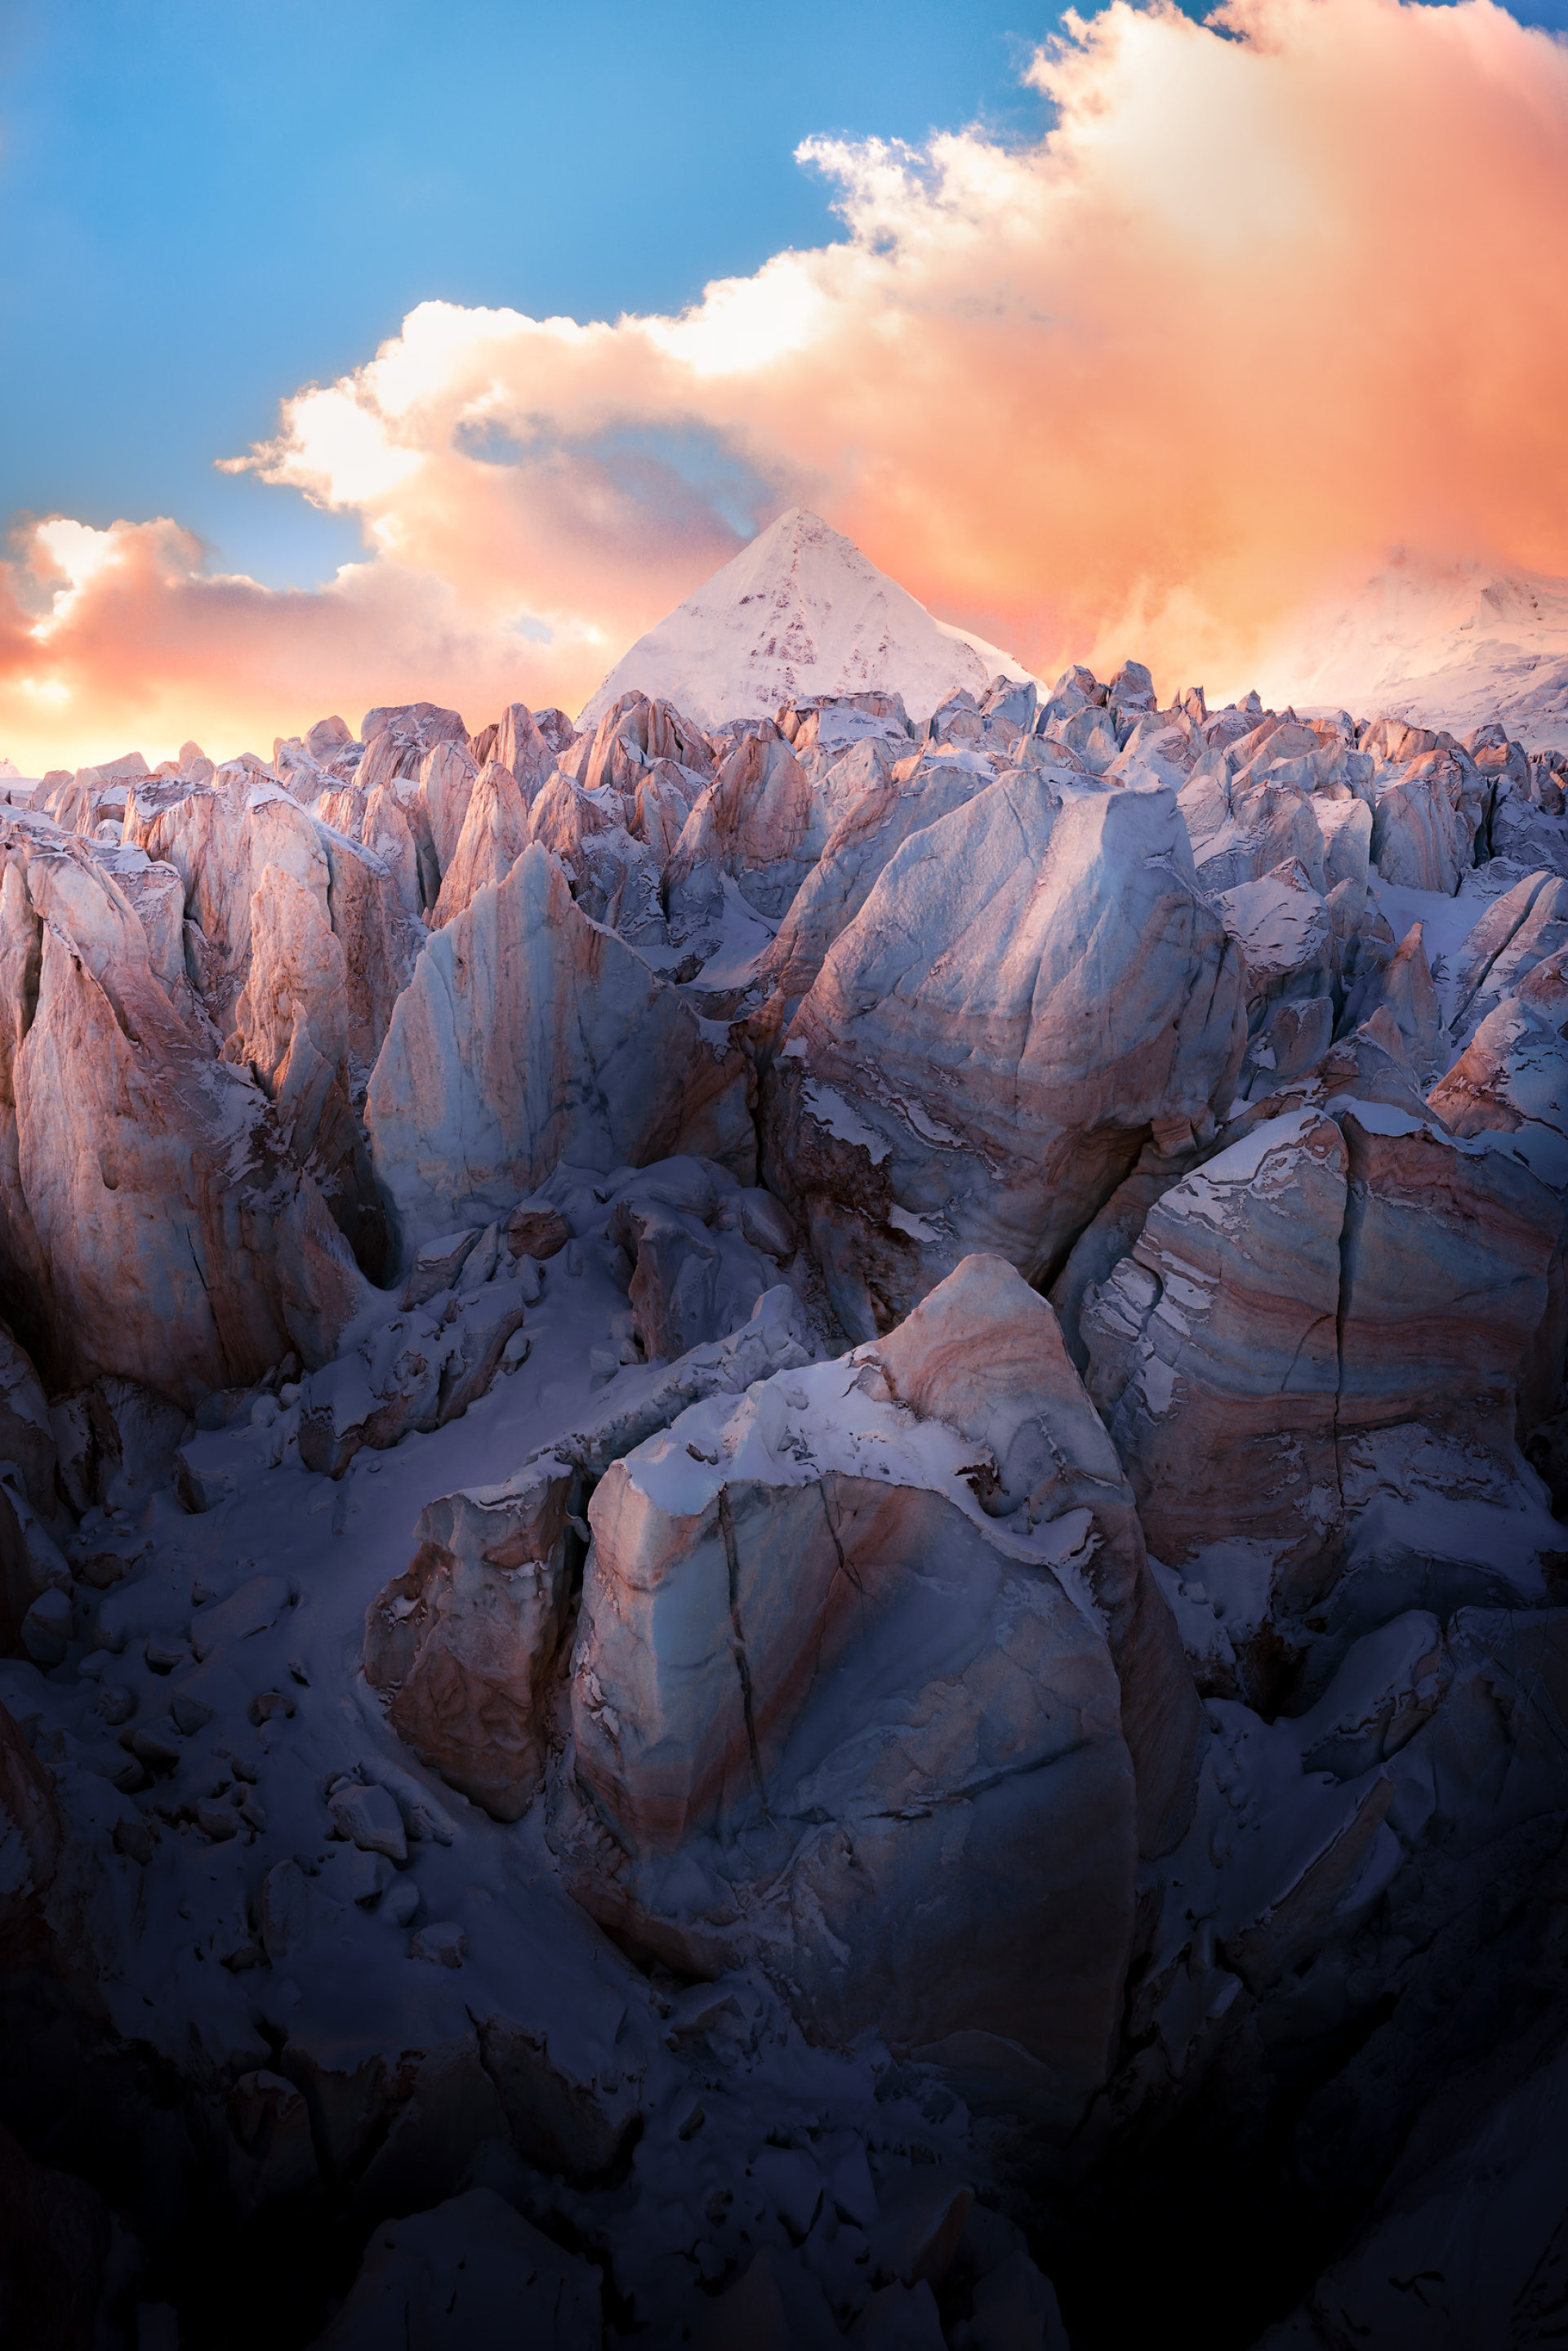
natural, mountainous landforms, atmosphere, mountain range, winter, summit, mountain, sunlight, geology, cumulus, ridge, geological phenomenon, world, formation, badlands, wilderness, evening, massif, bedrock, meteorological phenomenon, sunrise, freezing, alps, ar te, fault, batholith, outcrop, snow, glacial landform, afterglow, escarpment, glacier, ice cap, dusk, volcanic landform, sunset, tundra, mount scenery